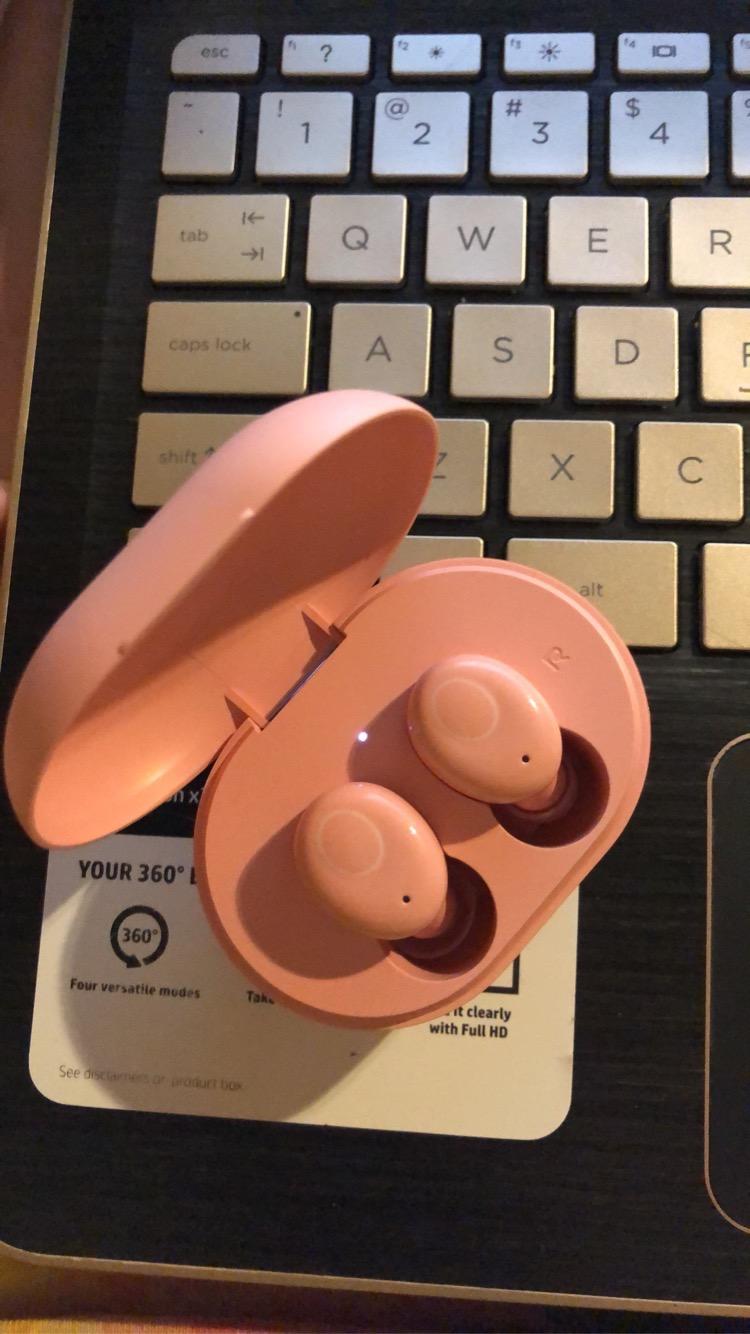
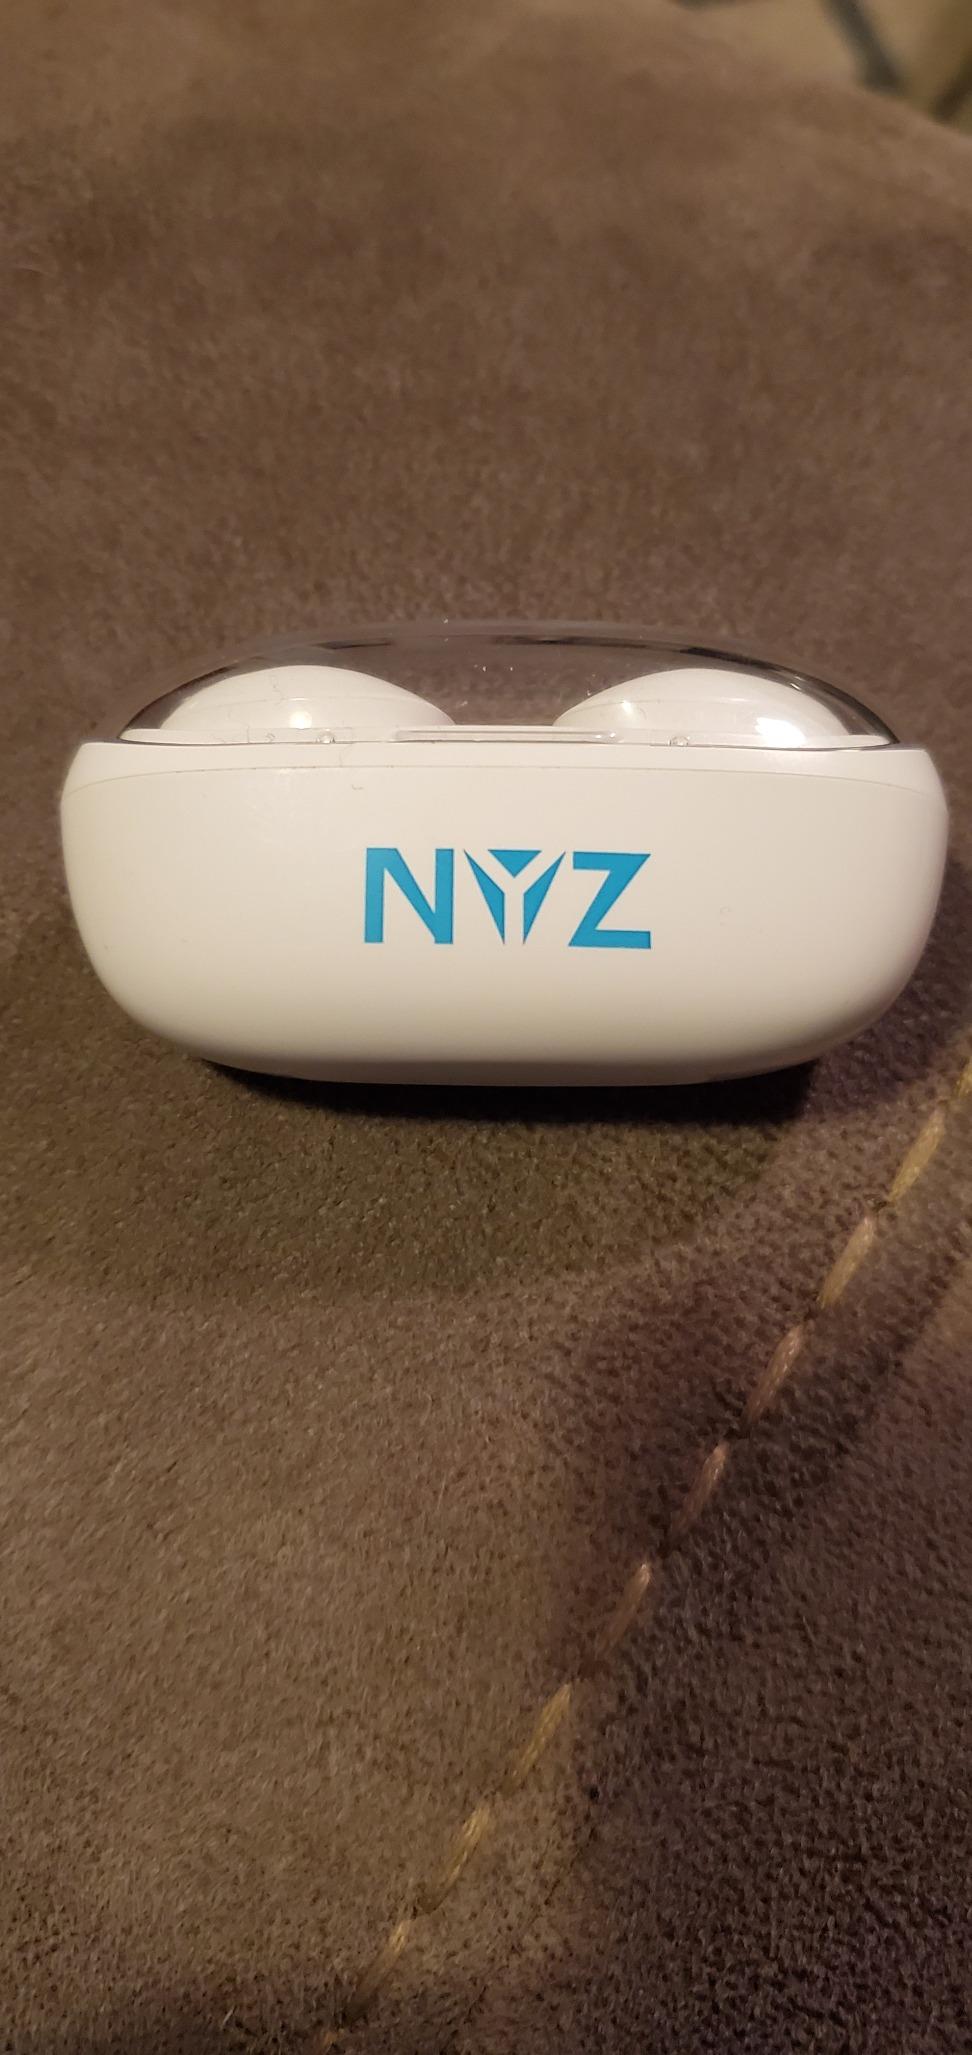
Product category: earbuds
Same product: no